Luigi Casola

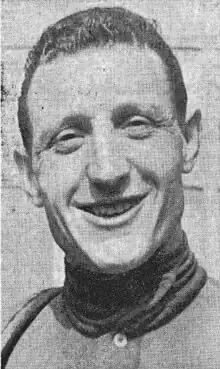

Luigi Casola (11 July 1921 – 6 April 2009) was an Italian racing cyclist. He won stages 4 and 6 of the 1948 Giro d'Italia.